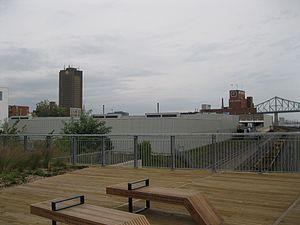
Belvédère du Chemin-Qui-Marche, Montréal Toponyme
Le belvédère du Chemin-Qui-Marche est un parc de Montréal situé dans l'arrondissement Ville-Marie. Il a été inauguré par le maire Gérald Tremblay le 17 septembre 2012